Cate Blanchett

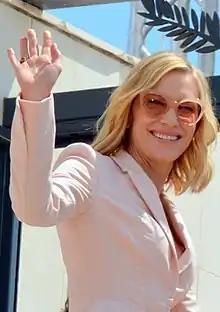
Blanchett at the 2018 Cannes Film Festival, where she served as jury president

Blanchett portrayed a female version of the python Kaa in Andy Serkis' adaptation of "The Jungle Book" titled "" (2018). Serkis utilised a mixture of motion capture, CG animation and live-action in the film, and the role of Kaa was written to be much closer to the original character in the short stories by the author Rudyard Kipling, which is as a mentor-like figure for Mowgli. The film was released on Netflix in 2019. In the same year, Blanchett starred in "Where'd You Go, Bernadette", an adaptation of the best-selling book of the same name, which was directed by Richard Linklater. The film received mostly mixed reviews and made $10.4 million at the box office against a budget of $18 million, but Blanchett's performance as the titular character received praise, with Pete Hammond writing in his review for "Deadline", "[The film] doesn't quite measure up to expectations, despite a game performance from the incandescent Cate Blanchett, who clearly is the best reason to see this movie." She received her tenth Golden Globe nomination for her performance in the film. Also that year, she reprised her role as Valka in "", which was nominated for Best Animated Feature at the 92nd Academy Awards.